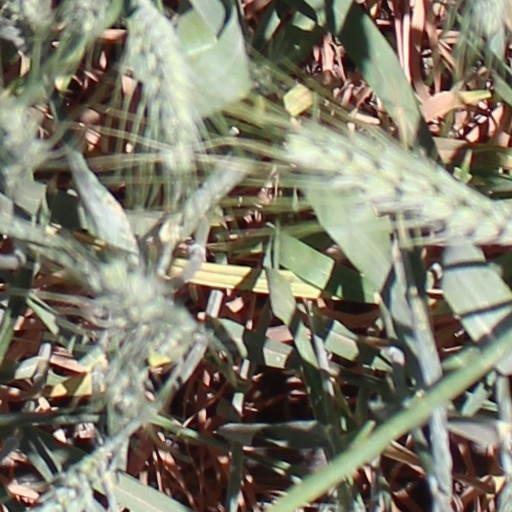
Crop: wheat